Tamamutu

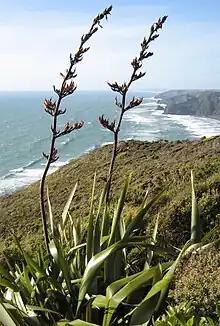
harakeke flax plant.

A year later, Tū-rāhui and Tamakana later led an expedition to Taupō and killed two elderly Ngāti Tūwharetoa "ariki", Te Rangi-ka-heke-i-waho and Tawiri-o-te-rangi, at Waitahanui, east of Pihanga. When Tamamutu heard about this, he headed out in his waka, "Te Reporepo", with 140 men, including his three brothers, Tūkino, and Taipāhau. They rowed towards the Whanganui forces at Motu-o-apa. The Whanganui heard the waka and turned around, retreating to Tokaanu, while Tamamutu rowed to Waitaha-nui, the village of Te Rangi-ka-heke-i-waho and Tawiri-o-te-rangi, where he held a war council at which Tamamutu delivered a speech which became proverbial: